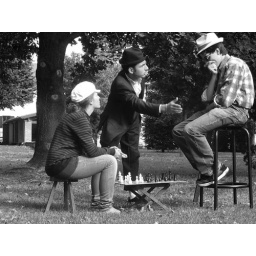
Remake in black & white